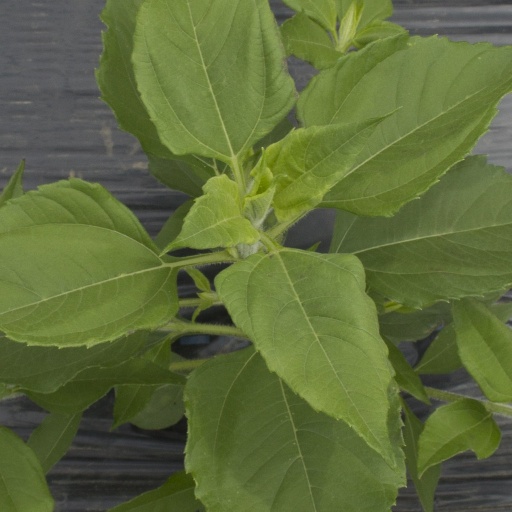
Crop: Jerusalem artichoke